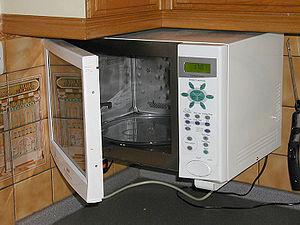
Un four est une enceinte maçonnée ou un appareil, muni d'un système de chauffage puissant, qui transforme, par la chaleur, les produits et les objets. Il a différentes fonctions : cuisson des aliments directe ou indirecte, éclairage et chauffage, fonction sociale.